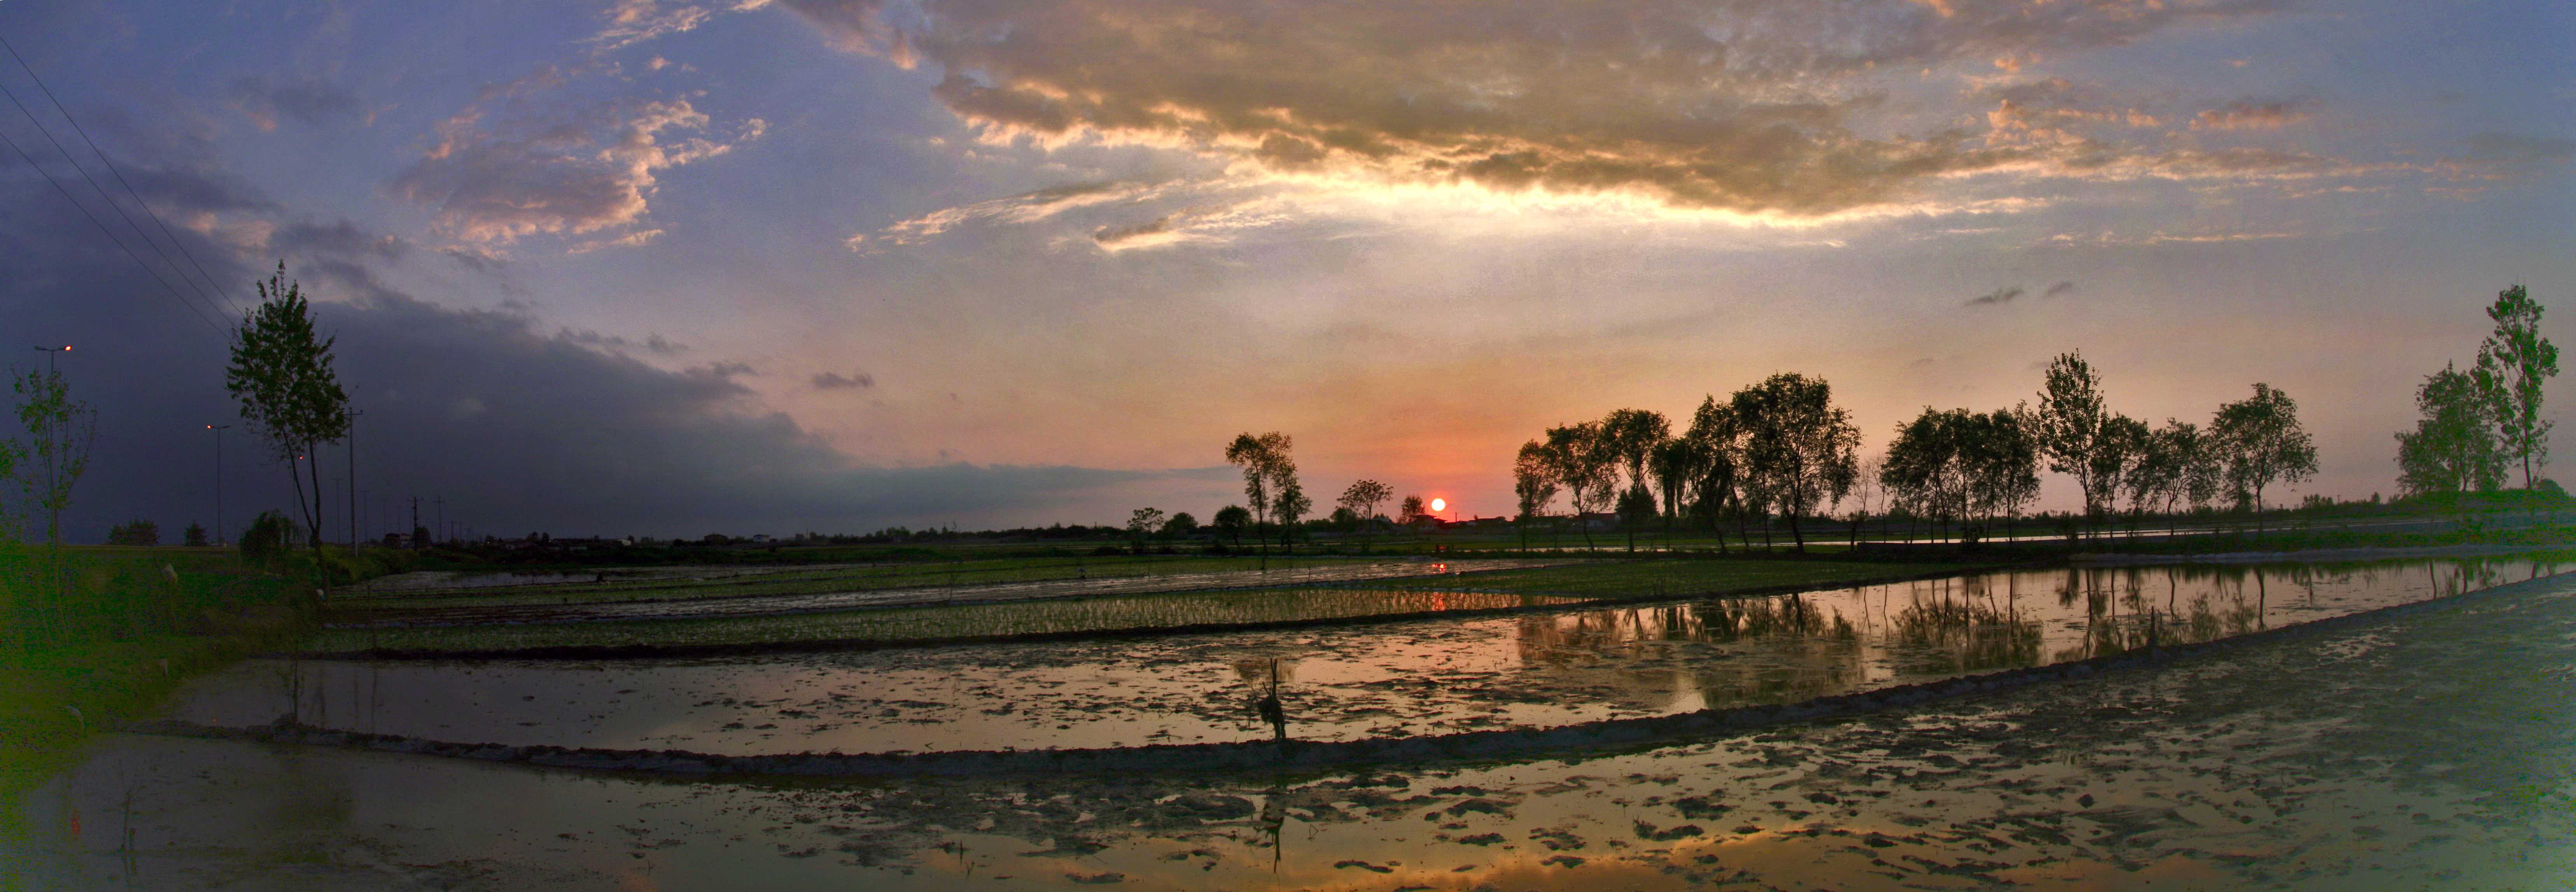
landscape, mountain, spring, nature, travel, sunset, sky, natural landscape, reflection, paddy field, cloud, horizon, evening, afterglow, sunrise, morning, water resources, dusk, water, bank, tree, plain, rural area, calm, river, floodplain, sunlight, dawn, wetland, wildlife, marsh